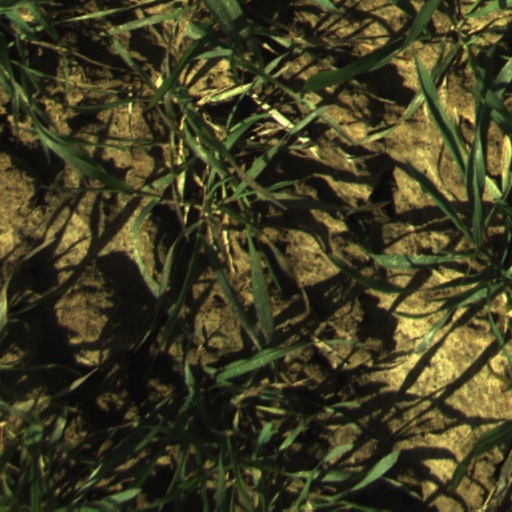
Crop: wheat